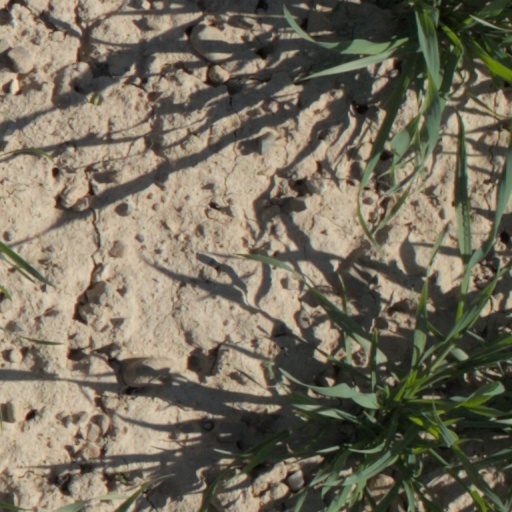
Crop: wheat